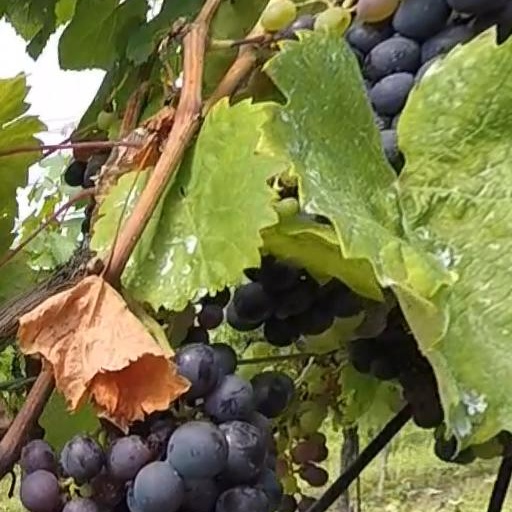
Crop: grape